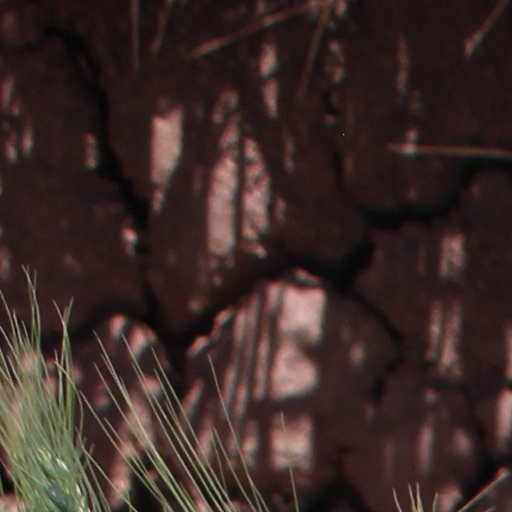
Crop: wheat